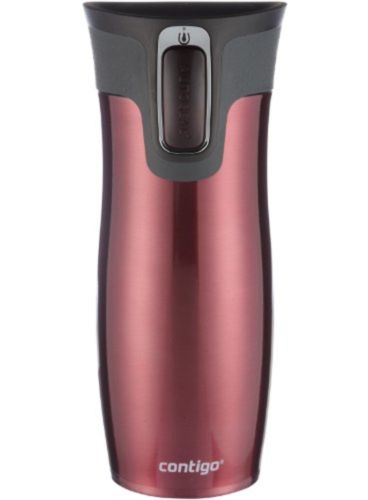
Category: mug